George Briggs (sealer)

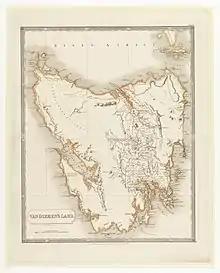
Map of Van Diemen's Land, 1828

James Kelly, the circumnavigator of Tasmania, was connected with sealing. He wrote an account of the voyage some time after 1821, in which he says: "The custom of the sealers in the straits was that every man should have from two to five of these native women for their own use and benefit, and to select any of them they thought proper to cohabit with as their wives; and a large number of children had been born in consequence of these unions—a fine active hardy race. The males were good boatmen, kangaroo hunters, and sealers; the women extraordinarily clever assistants to them. They were generally very good looking, and of a light copper colour."